Dudley DeGroot

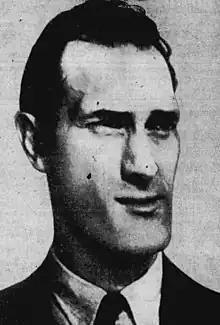
Dudley DeGroot,  1946

Dudley Sargent DeGroot (November 10, 1899 – May 5, 1970) was an American athlete and coach, primarily of American football. He served as the head coach for the Washington Redskins of the National Football League (NFL) from 1944 and 1945, tallying a mark of 14–5–1; his winning percentage of .737 is the best in franchise history for coaches with at least one full season. DeGroot was also the head football coach at Santa Barbara State College—now the University of California, Santa Barbara—from 1926 to 1927, San Jose State University (1932–1939), the University of Rochester (1940–1943), West Virginia University (1948–1949), and the University of New Mexico (1950–1952), compiling a career college football head coaching record of 117–67–9. In addition, he served as the head coach of the Los Angeles Dons of the All-America Football Conference (AAFC) from 1946 to 1947.